Mitsubishi 3000GT

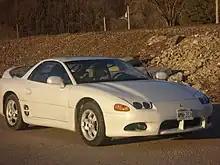
Pre-1999 facelift with new bumper and rainbow-arched wing

The SOHC engine was added to the Mitsubishi 3000GTs after the discontinuation of the Stealth. The 3000GT's featuring the single cam engine had a weight of provided that they were not offered with the sunroof and leather seats.